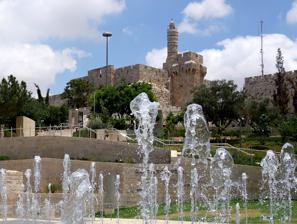
Building: Teddy Park (Jerusalem)
Country: Palestine
Year built: 2013
Teddy Kollek Park Location Jerusalem Coordinates 31°46′32.1″N 35°13′35.7″E / 31.775583°N 35.226583°E / 31.775583; 35.226583 Teddy Fountain by daylight Teddy Park , also known as Teddy Kollek Park , is a public park situated opposite Jerusalem's Old City and David's Citadel, and integrated with the Hutzot HaYotzer Artists complex in the Mitchell Parks & Gardens. The park was developed by the Jerusalem Foundation in memory of Jerusalem's long serving mayor, Teddy Kollek , and opened to the public in 2013. History The comprehensive planning, design and supervision of the development of the park and its surroundings, including its structures, landscaping, water features, and the renovation of the Hutzot Hayotzer complex, was carried out by the office of Uri Shetrit Architects Ltd. together with A.I. Architecture and Urban Design (Isaac Halfon and Alan Aranoff architects). A major feature of the park is its splash fountain that orchestrates animated water, sound and lighting. Journalist Linda Gradstein described it as a landscape of "spouting water geysers" just outside the walls of the Old City . Water shoots from the fountains in sync with music every 30 minutes; in the evening a light show plays while during the day children run among the water spouts. The music was composed by the New Jerusalem Orchestra and the East West Ensemble (Yisrael Borochov) incorporating themes from Jewish, Arab and African musical traditions. The fountain was donated by Alan Hassenfeld , philanthropist and former Hasbro Toys chairman. The fountain is noted as a place where people from every segment of Jerusalem's ethnically and religiously varied population mingle with visitors from around the globe. The water feature concept was developed by Stéphane Llorca of JML Consultants. Teddy Park integrates with the landscaping immediately to its north, designed by Safdie Architects. During the construction process, antiquities were discovered on site that include: a Roman water cistern, remnants of the Roman 10th Legion, a Byzantine complex, and a 19th-century structure that was integrated into the design of the park itself by the architects. The Hutzot Hayotzer complex houses a multimedia Visitor's Center that contains an interactive exhibition of Teddy's story and the history of the development of the modern city. Notes